Firewood in Nigeria

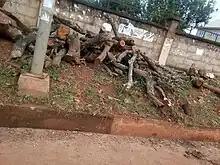
firewood for cooking

Fuel wood in Nigeria is used for various purposes due to its availability and affordability. Here are some common uses of fuel wood in Nigeria: